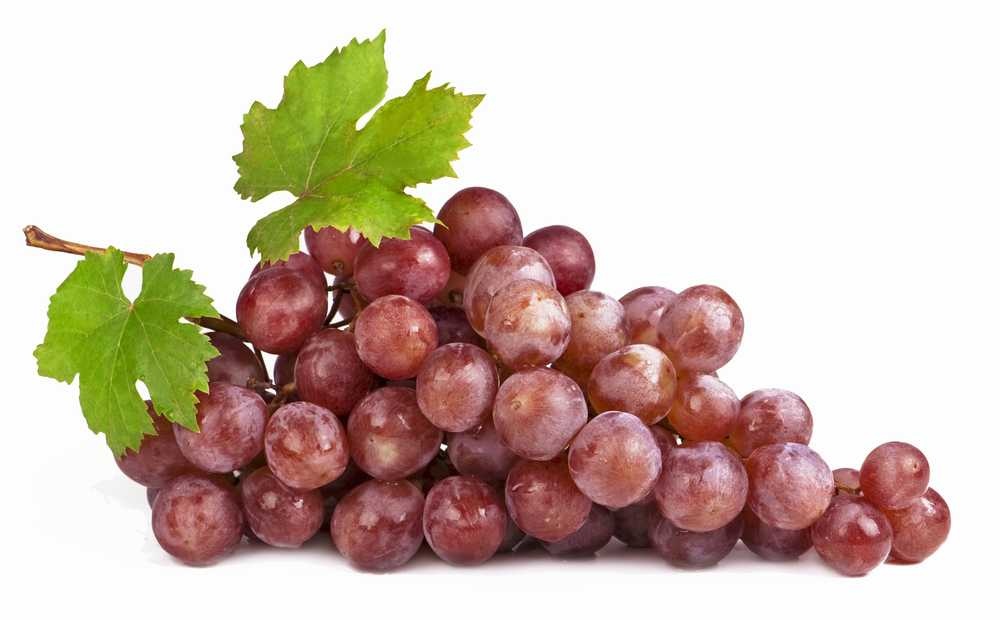
Label: Grapes